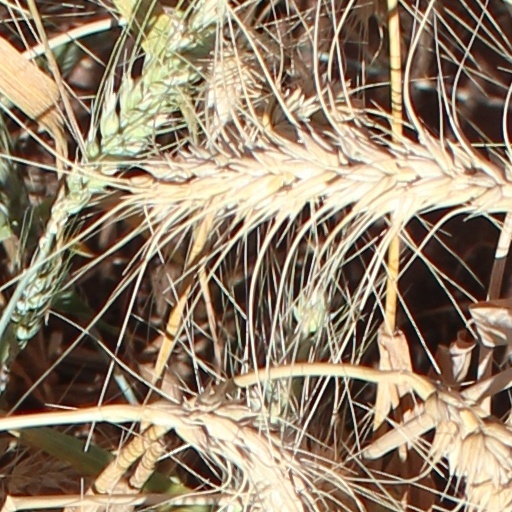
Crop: wheat